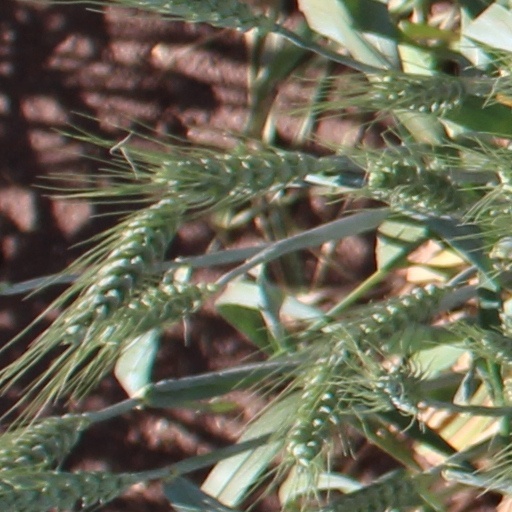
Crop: wheat